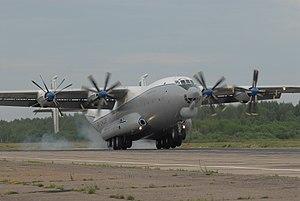
L'Antonov An-22 Antée, désigné par l'OTAN « Cock », est un avion cargo quadri-turbopropulseur d'origine soviétique.